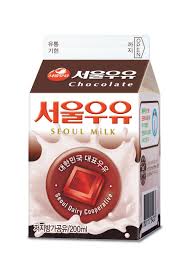
Label: paper